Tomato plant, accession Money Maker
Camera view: bottom (45 deg); turntable rotation: 330 degrees
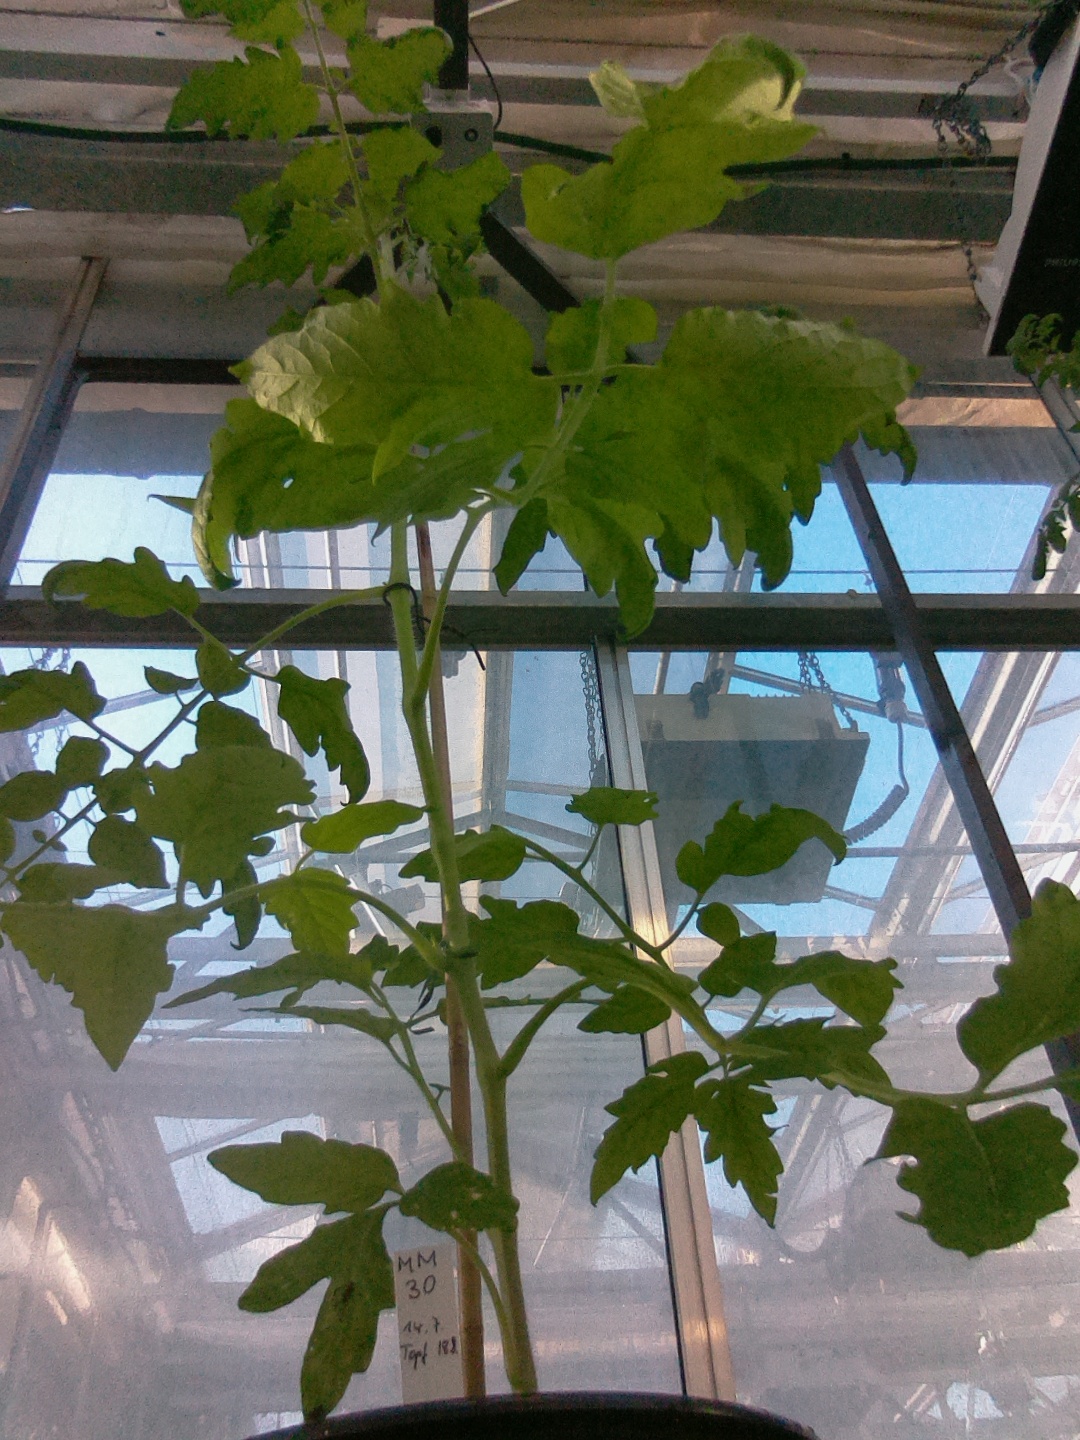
BBCH growth stage 53: 3 inflorescences visible